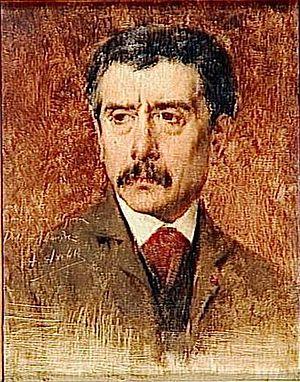
Alexandre Falguière (1831-1900)Español: Retrato del escultor Alexandre Falguière (1831-1900)
Alexandre Falguière né à Toulouse le 7 septembre 1831 et mort à Paris le 19 avril 1900 est un sculpteur et peintre français.